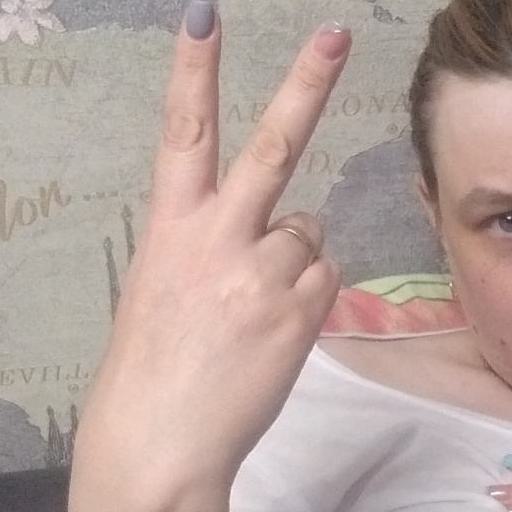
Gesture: peace_inverted